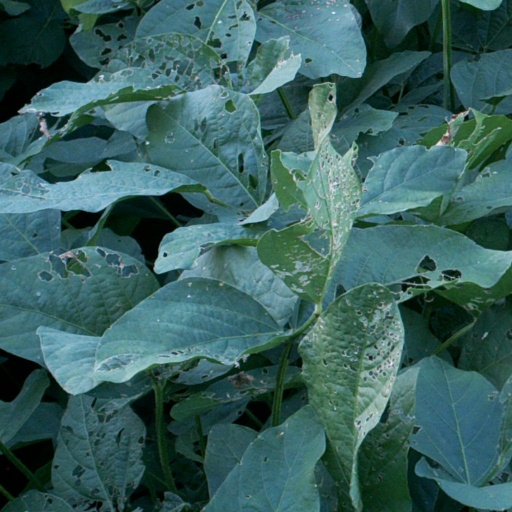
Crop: soybean